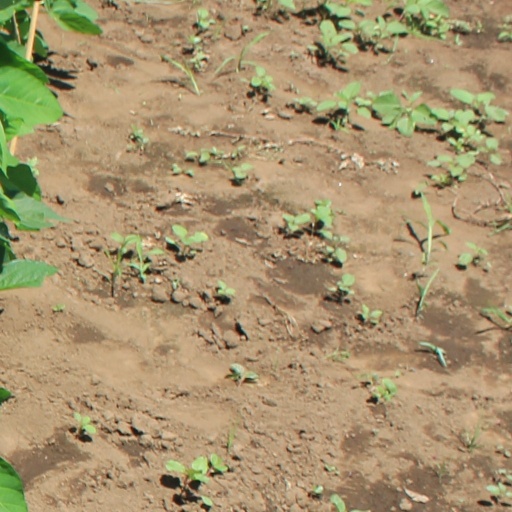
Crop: soybean